Battle of Queenston Heights

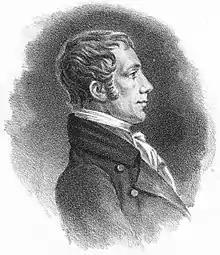
Brigadier General Alexander Smyth, the officer who refused to support Van Rensselaer's attack, succeeded him as commander of American forces on the Niagara River.

The Americans began crossing the river a few hours before dawn on 13 October. Three of the boats, including Chrystie's, struggled against the current and returned to the American side of the river. The remaining ten boats under Lieutenant Colonel van Rensselaer approached the narrow gravel beach south of the village. British guards spotted the boats as they approached and opened fire before hastening to the village to spread the alarm. After landing, the Americans climbed the riverbank, formed a column and began advancing towards the village, but were met by a detachment of British regulars and militia under the command of Captain Dennis. During the intense firefight that followed, Lieutenant Colonel Van Rensselaer was hit in the thigh by a musket ball then hit five more times in the heel, thighs and calf. Although he survived, he spent the of the battle out of action, weak from loss of blood. Captain John E. Wool of the 13th U.S. Infantry, who had also been wounded, took over command. Wool pulled his men back to the landing point while Dennis withdrew back to the village.